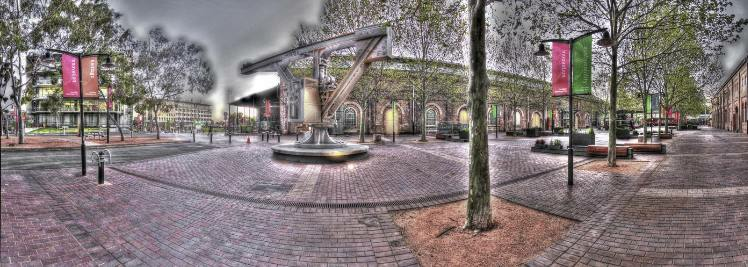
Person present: No